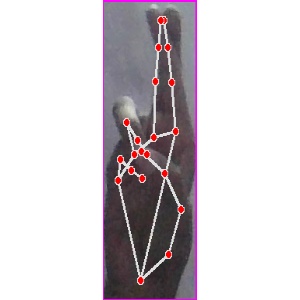
अक्षर: र